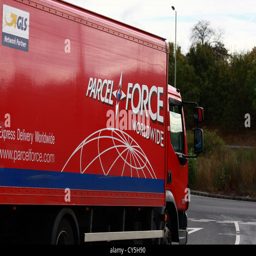
a truck traveling along a road